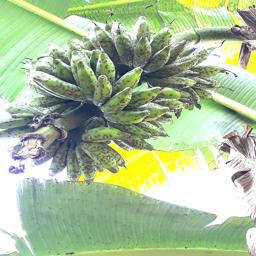
Label: BANANA FRUIT- SCARRING BEETLE